Bandhan (1998 film)

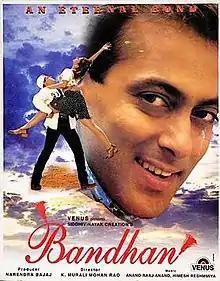
DVD cover

' (transl. Bond""') is a 1998 Indian Hindi-language romantic drama action film directed by K. Murali Mohana Rao starring Salman Khan, Rambha, Jackie Shroff and Ashwini Bhave. It is a remake of the Tamil film "Pandithurai".